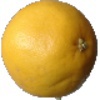
Label: Grapefruit White 1